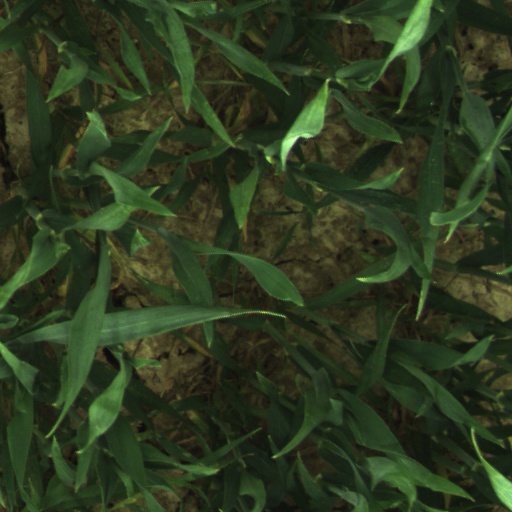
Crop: wheat